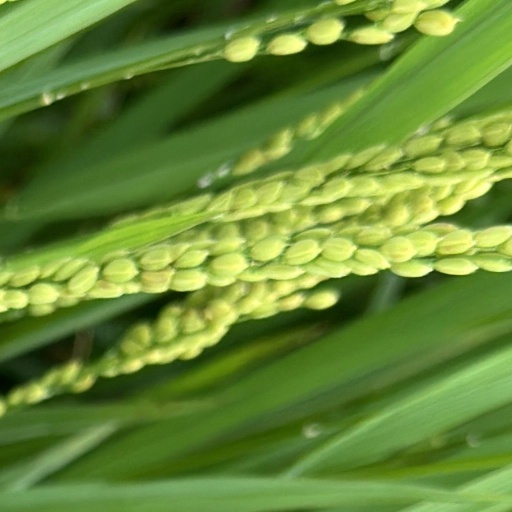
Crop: rice